Principality of Achaea

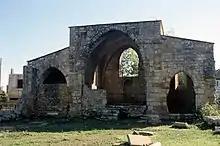
Ruins of the 13th-century St. Sophia church in Andravida

Under his son and successor, Prince William II Villehardouin (ruled 1245–1278), the Principality reached its zenith. William was a poet and troubadour, and his court had its own mint at Glarentza, and a flourishing literary culture, using a distinct form of spoken French. In 1249, William II moved the capital of Achaea to the newly built fortress of Mistra, near ancient Sparta. In 1255 he became embroiled in the War of the Euboeote Succession, and in 1259 he allied with Michael II, despot of Epirus, against Michael VIII Palaeologus of Nicaea. However, Michael II then deserted to join the Nicaean side, and William was taken prisoner at the Battle of Pelagonia. After Michael recaptured Constantinople in 1261, William was released in 1262 in return for Mistra and much of Laconia, which became a Byzantine province (the nucleus of the future Despotate of the Morea), as well as an oath of allegiance to the Emperor.